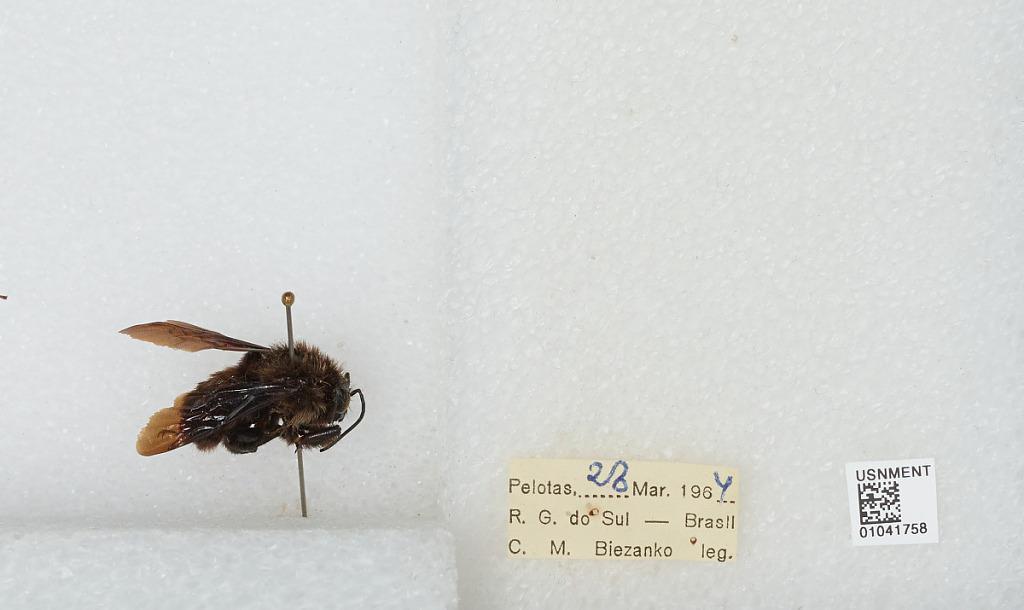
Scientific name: Bombus sp.
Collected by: C. Biezanko
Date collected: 1964-3-28
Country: Brazil
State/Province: Rio Grande do Sul
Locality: Pelotas